Report to the American People on Civil Rights

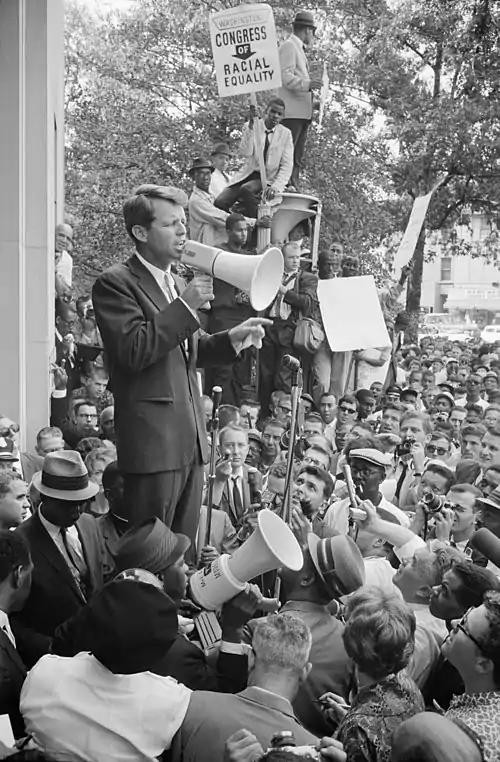
Robert Kennedy speaking to civil rights demonstrators in front of the Justice Department on June 14

Kennedy read the prepared portion of his speech from pages placed in a shallow lectern on his desk. An American flag stood in the background behind him. He spoke for 13 minutes and 24 seconds. Associate Press Secretary Andrew Hatcher oversaw the broadcast in the Oval Office.